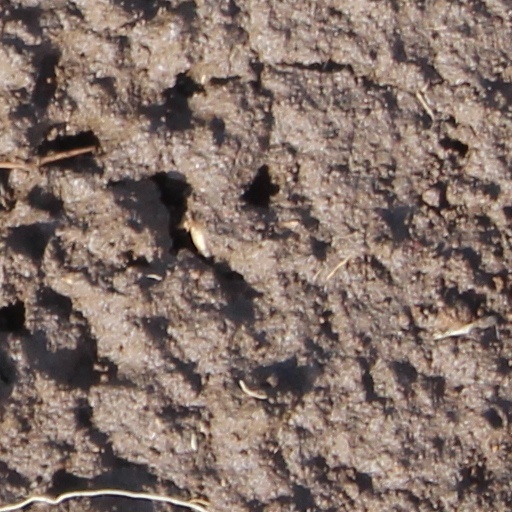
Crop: wheat